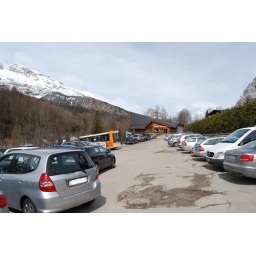
a mimetic building in Cortina d'Ampezzo (Italy) the roof continues on the ridge